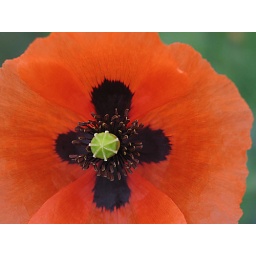
I like the black cross in the centre.